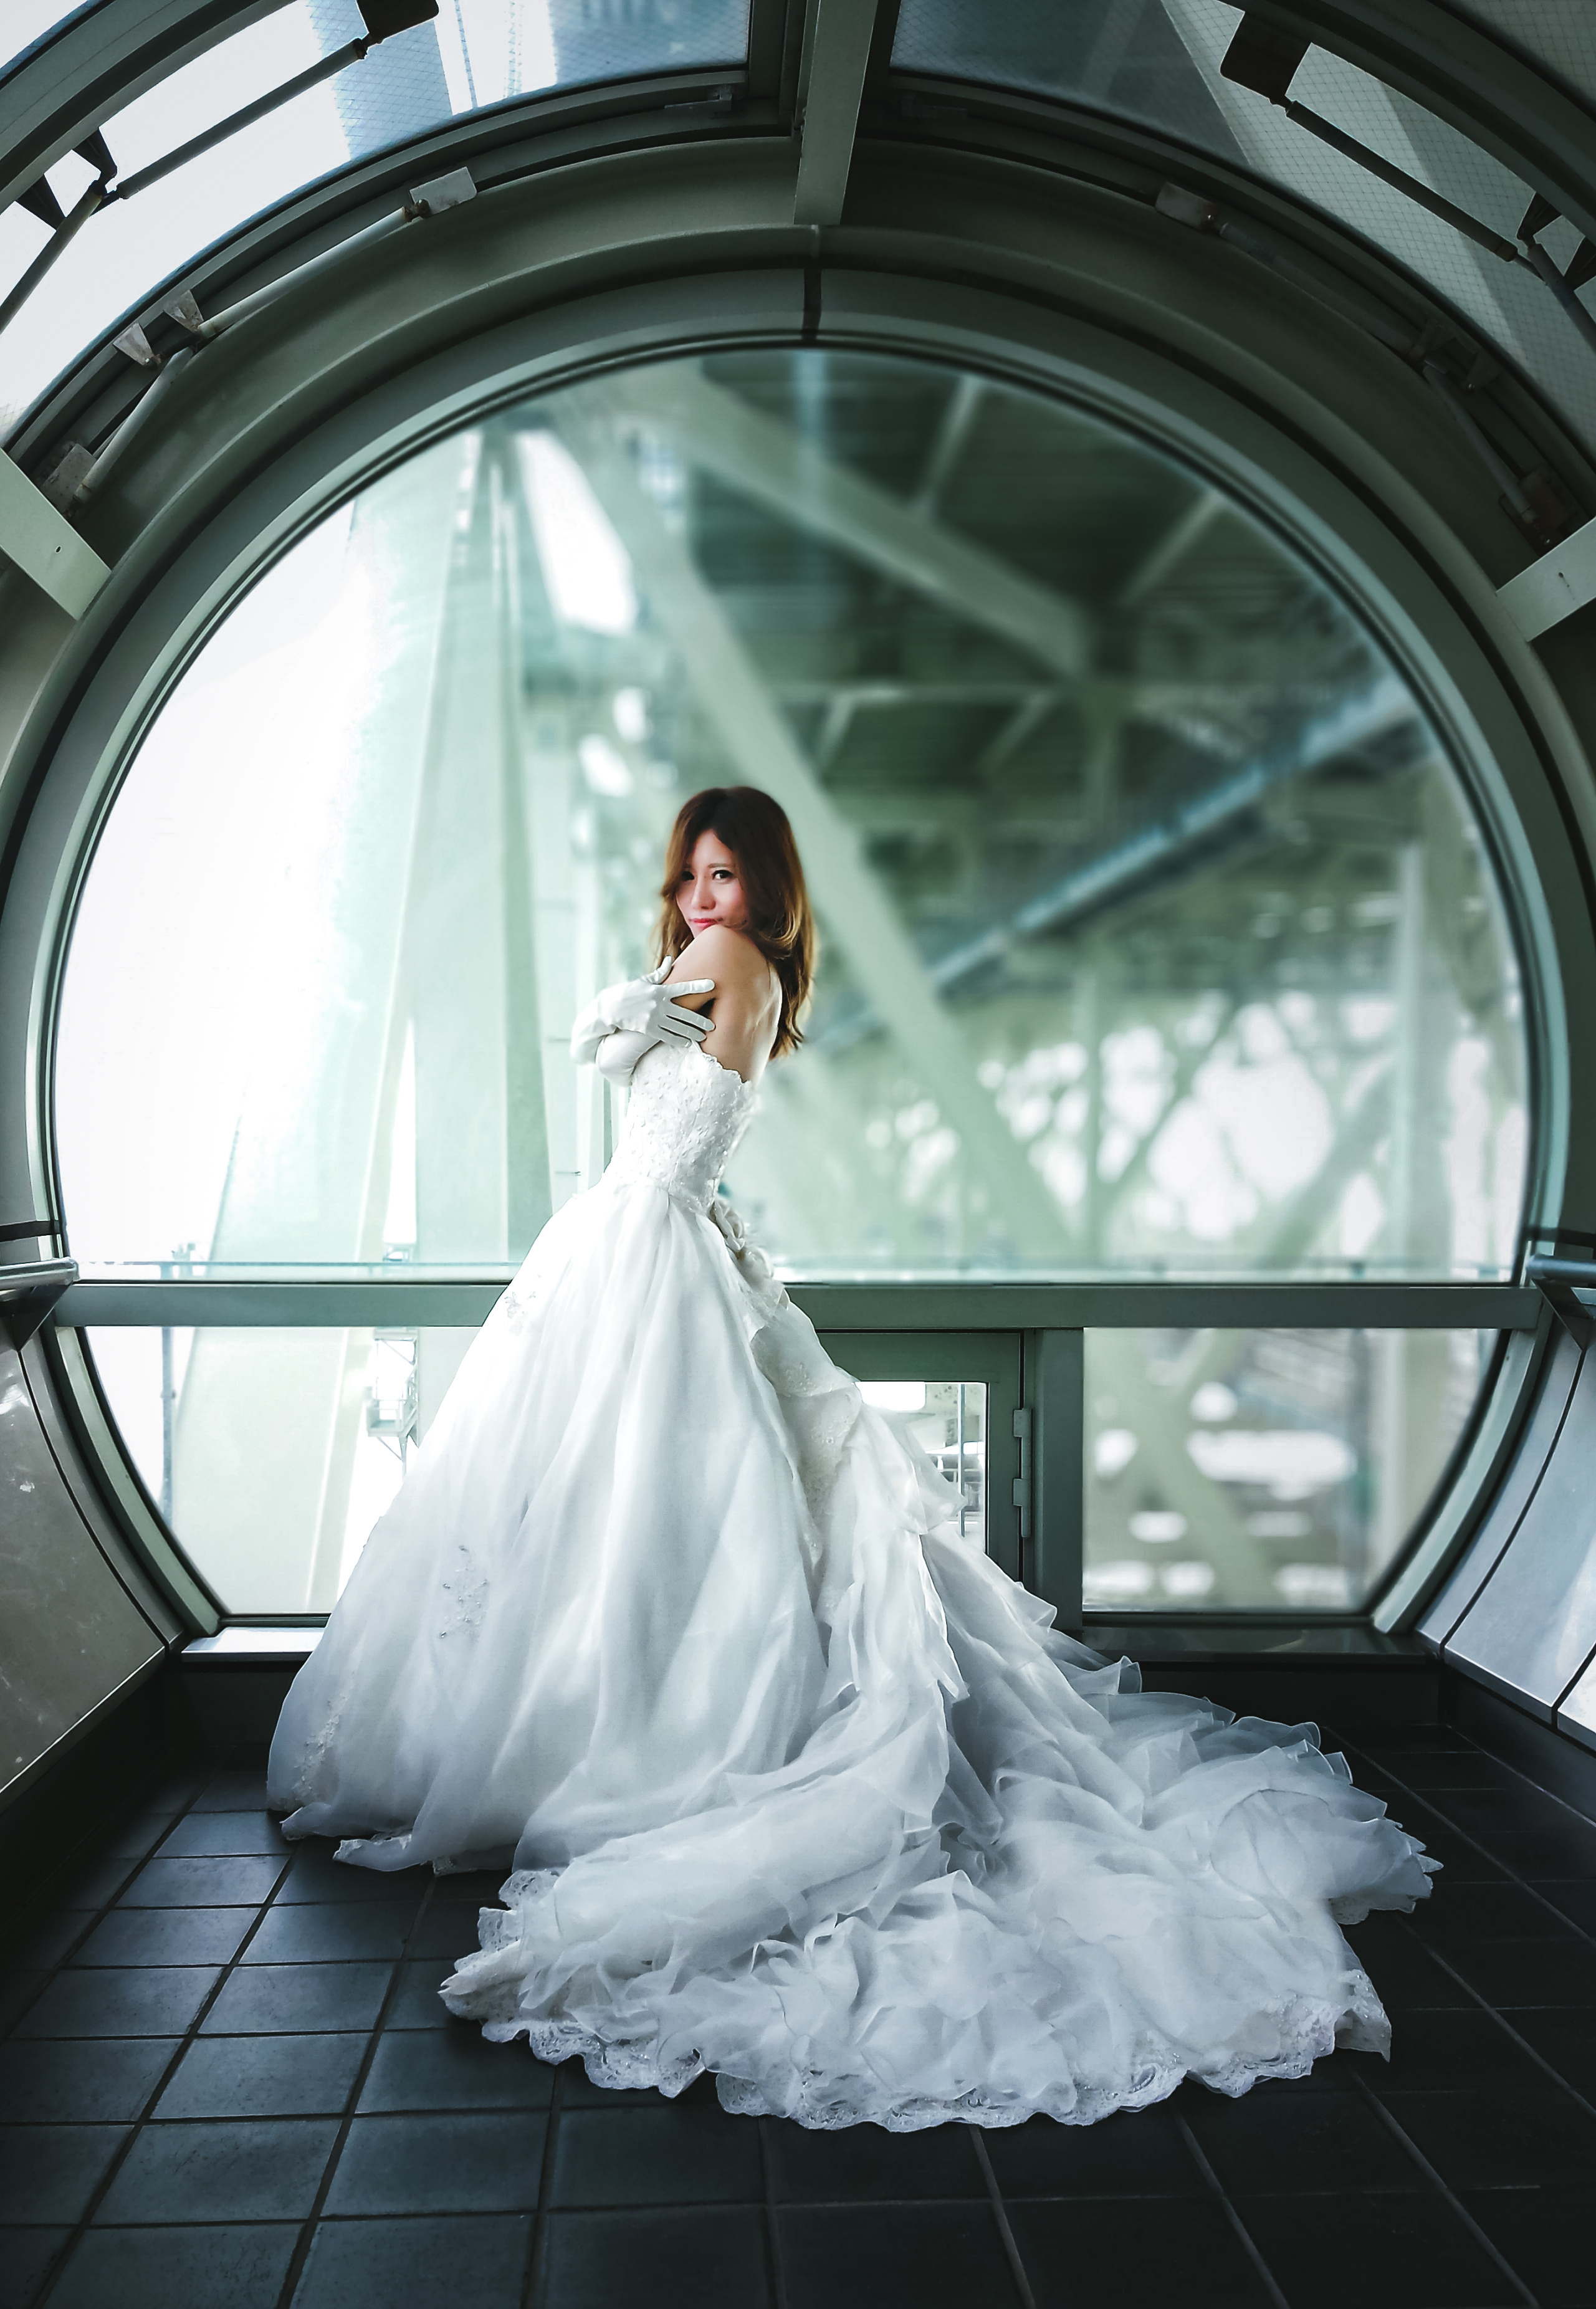
woman, wedding dress, photograph, dress, gown, bride, bridal clothing, clothing, beauty, lady, bridal party dress, bridal accessory, ceremony, wedding, shoulder, photography, architecture, photo shoot, marriage, haute couture, formal wear, event, flash photography, fashion accessory